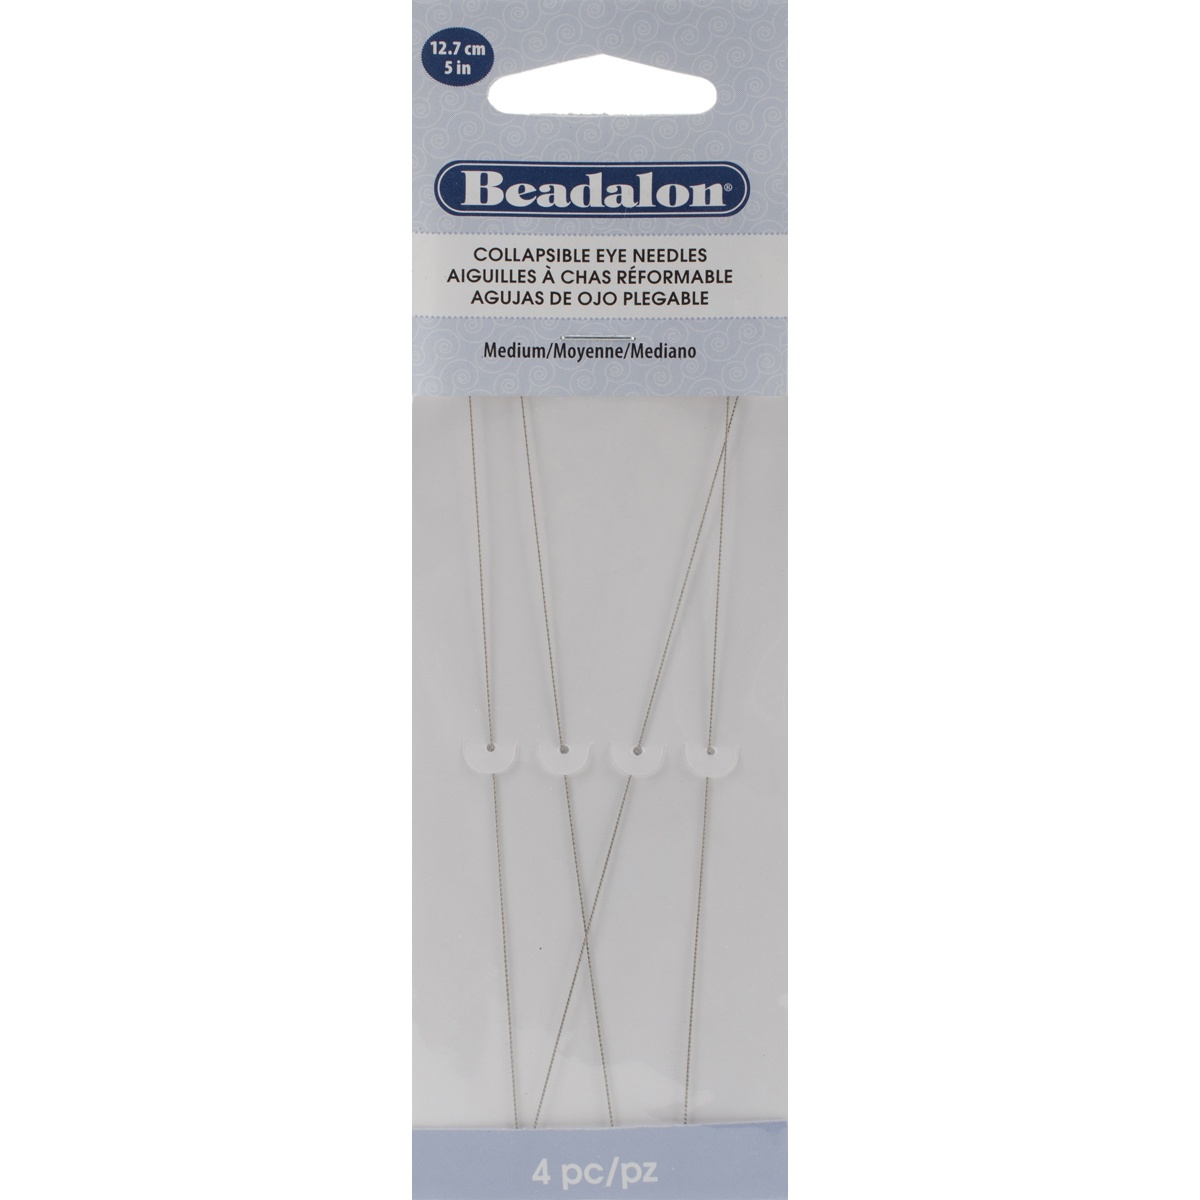
Collapsible Eye Needles 5" 4/Pkg
Brand: Beadalon
BEADALON- Collapsible Eye Needles are flexible and are particularly nice for stringing beads and have collapsible holes. Extra-spring wire is kink-resistant and has a specially designed eye that automatically collapses and instantly reshapes when it is pulled through the bead. The large eye is easy to thread and accommodates many sizes of cord. Five-inch length makes stringing beads easier and the 2 1/2 needles are great for seed bead projects. 4 per package. Made in India.
Category: Arts & Entertainment > Hobbies & Creative Arts > Arts & Crafts > Art & Crafting Tools > Needles & Hooks > Hand-Sewing Needles > Beading Needles